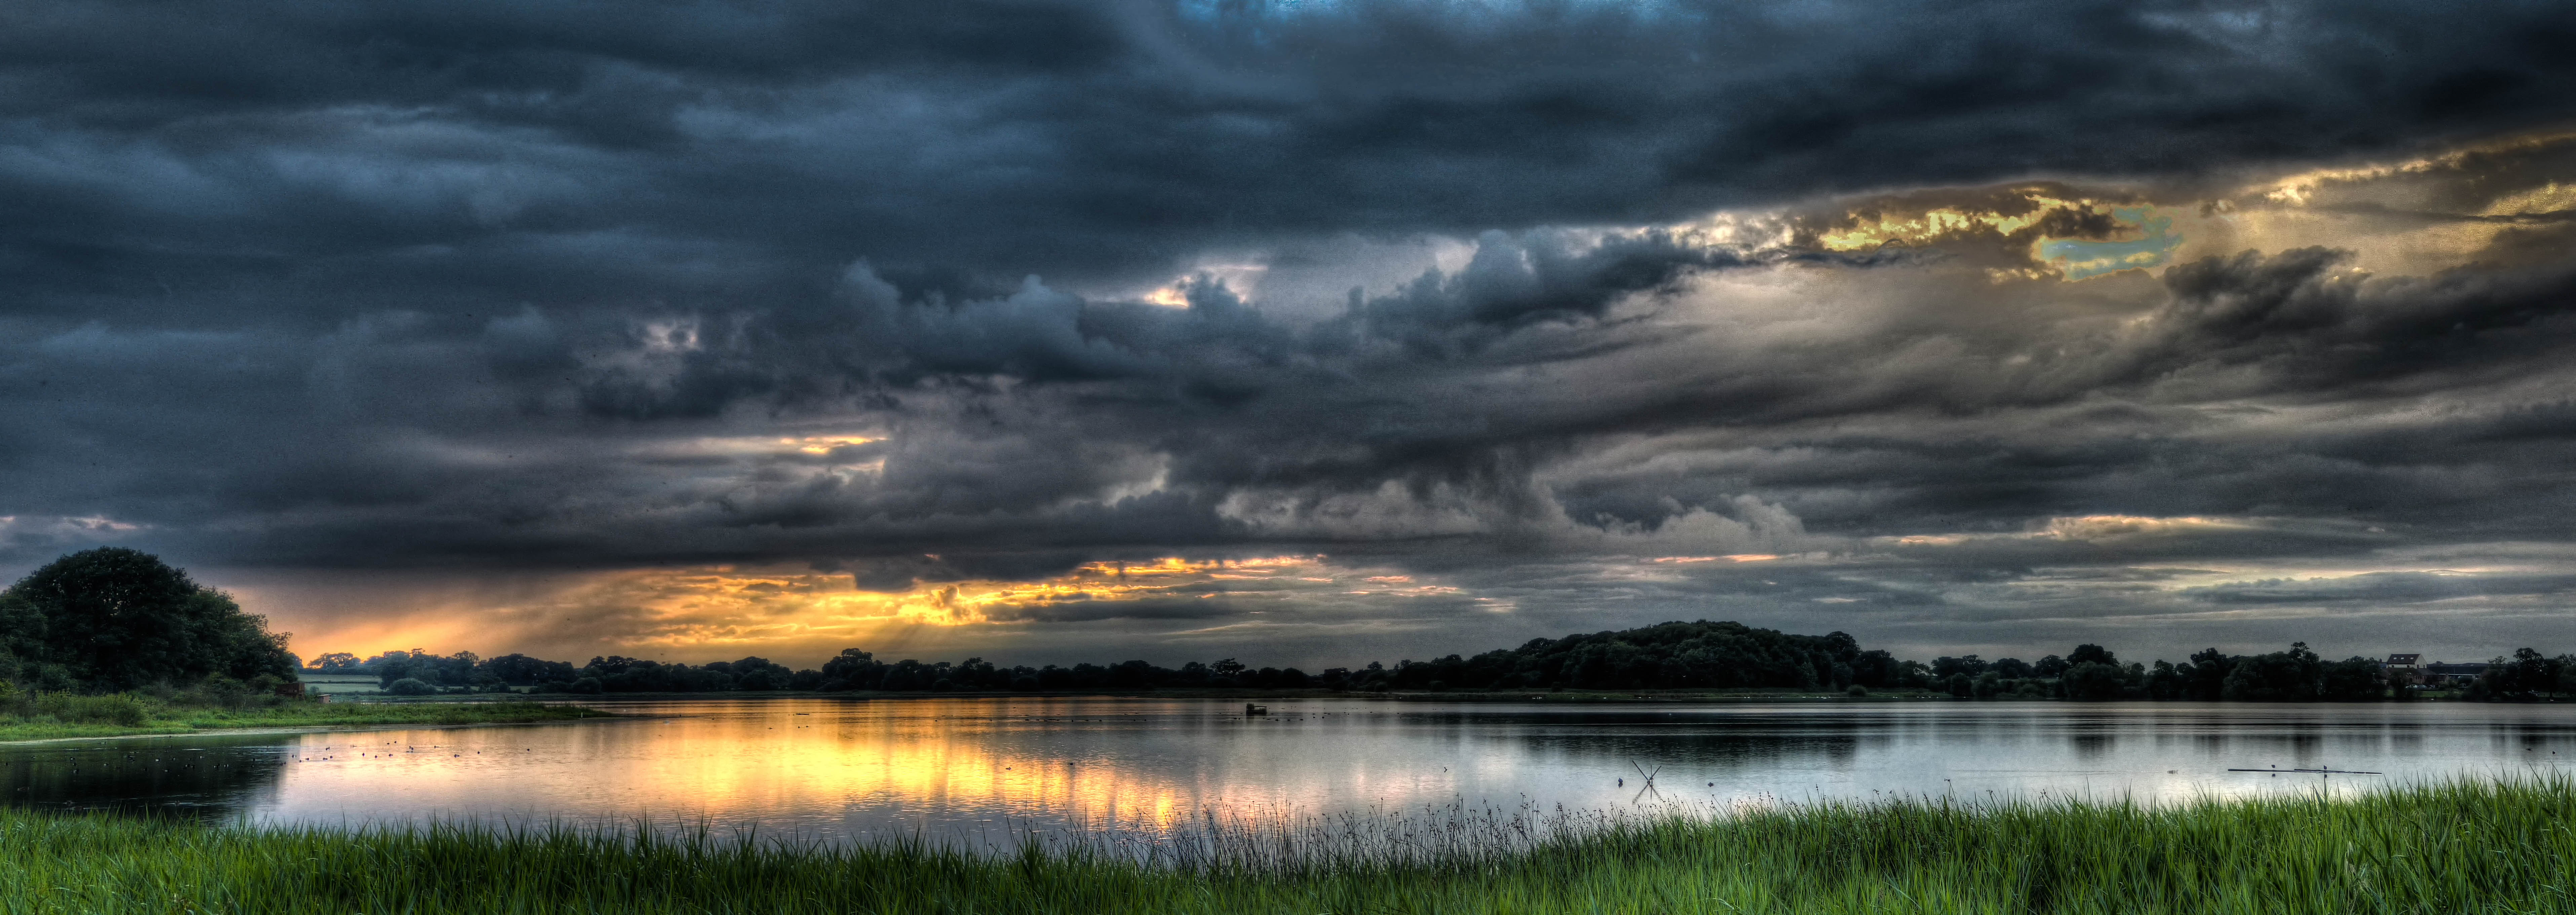
landscape, nature, horizon, cloud, sky, sunset, morning, lake, dawn, panorama, dusk, evening, twilight, reflection, weather, hdr, clouds, stormy, goldenhour, flickrfriday, loch, elitephotography, stormyweather, meteorological phenomenon, atmospheric phenomenon